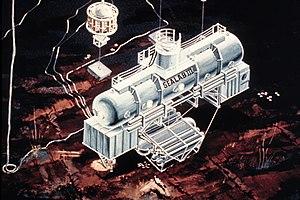
Le programme SEALAB est un programme expérimental d'habitats sous-marins mis au point par la Marine des États-Unis dans les années 1960 pour prouver la viabilité de la plongée en saturation et de la capacité humaine à vivre en isolement pendant de longues périodes de temps.